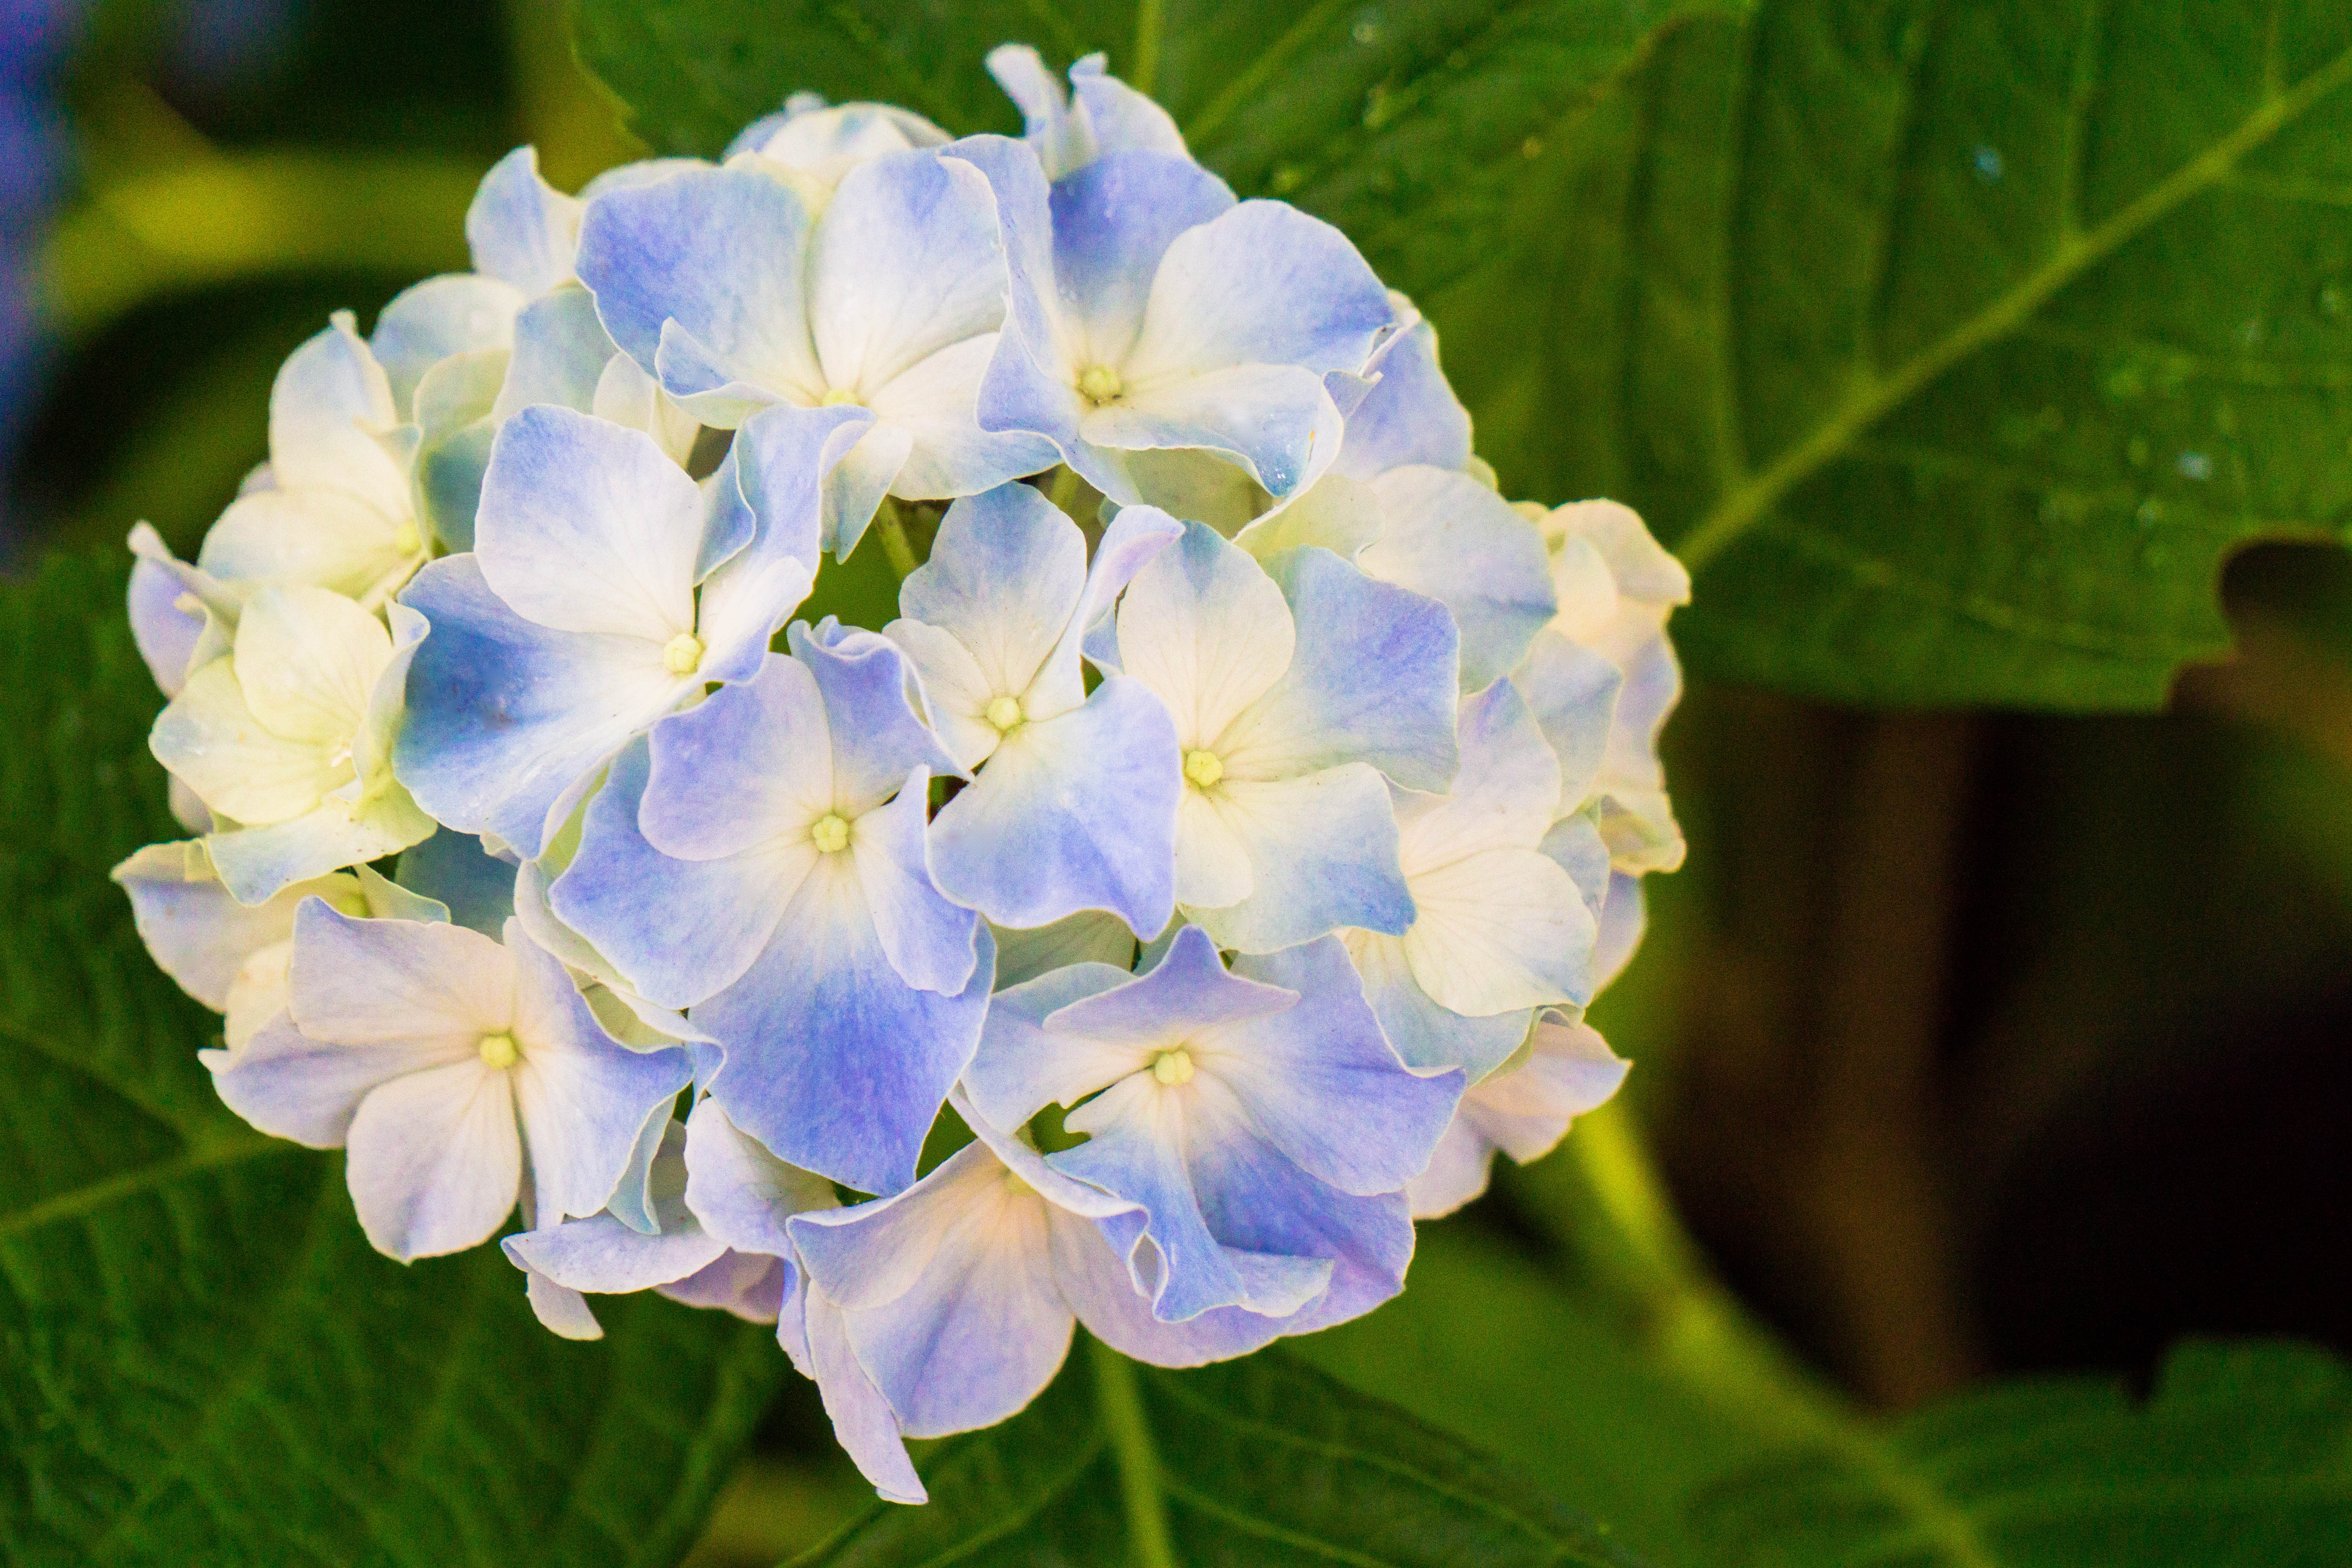
nature, blossom, plant, flower, petal, botany, flora, hydrangea, wildflower, flowers, macro photography, flowering plant, hydrangeaceae, cornales, land plant